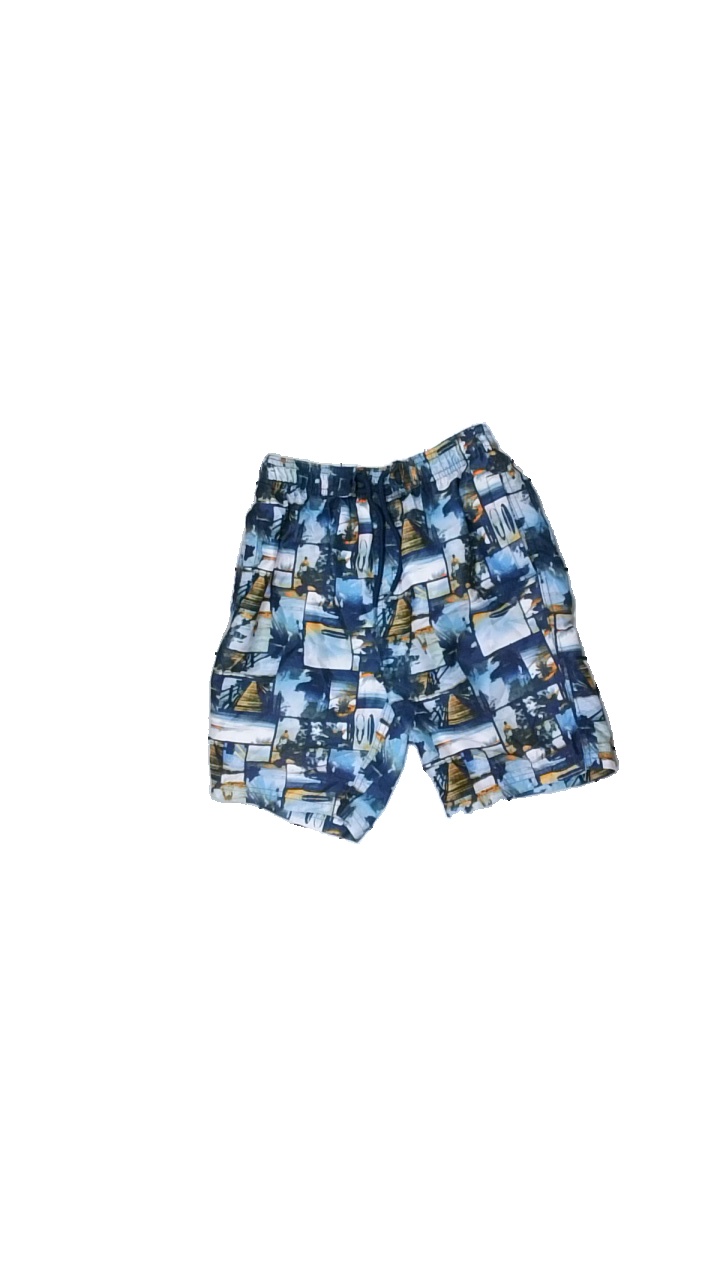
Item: Shorts (Children)
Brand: Pepperts!
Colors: Blue, White, Yellow, Multicolor
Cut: Regular, Loose
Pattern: Other
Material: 100% polyester
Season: Summer
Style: Sports
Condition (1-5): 4
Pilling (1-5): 5
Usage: Reuse
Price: <50